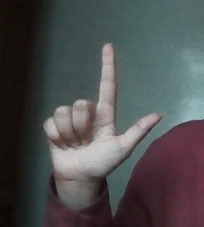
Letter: laam